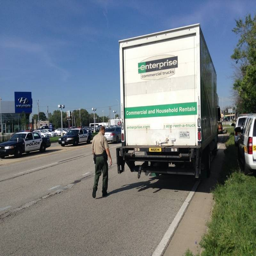
a trooper works a portable scale detail seeking overweight trucks monday morning .